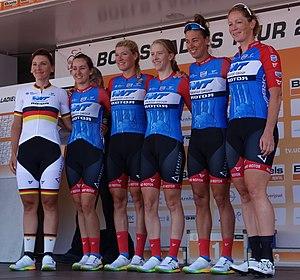
La saison 2019 de l'équipe cycliste féminine WNT-Rotor est la troisième de la formation. L'effectif est quasiment intégralement renouvelé. Le recrutement est ambitieux. Les principales recrues sont : la sprinteuse néerlandaise Kirsten Wild, la spécialiste du contre-la-montre allemande Lisa Brennauer, la grimpeuse espagnole Ane Santesteban, la grimpeuse allemande Clara Koppenburg et la grimpeuse italienne Erica Magnaldi. L'équipe court avec une licence allemande, contrairement aux années précédentes, où elle courait sous licence britannique.